Juuni Senshi Bakuretsu Eto Ranger

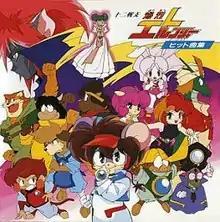

is a 1995 Japanese anime television series by Shaft.